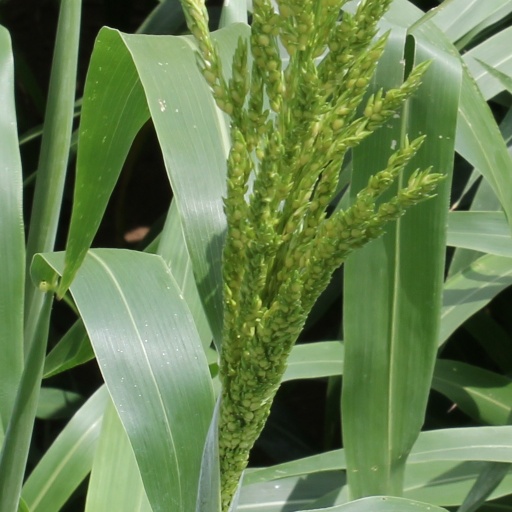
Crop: sorghum